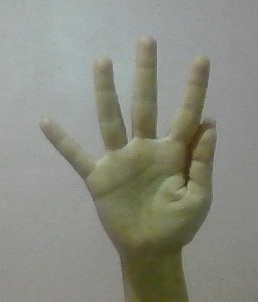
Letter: sheen